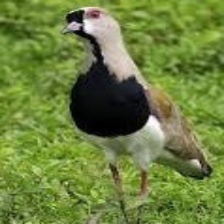
Species: ANDEAN LAPWING
Scientific name: VANELLUS RESPLENDENS